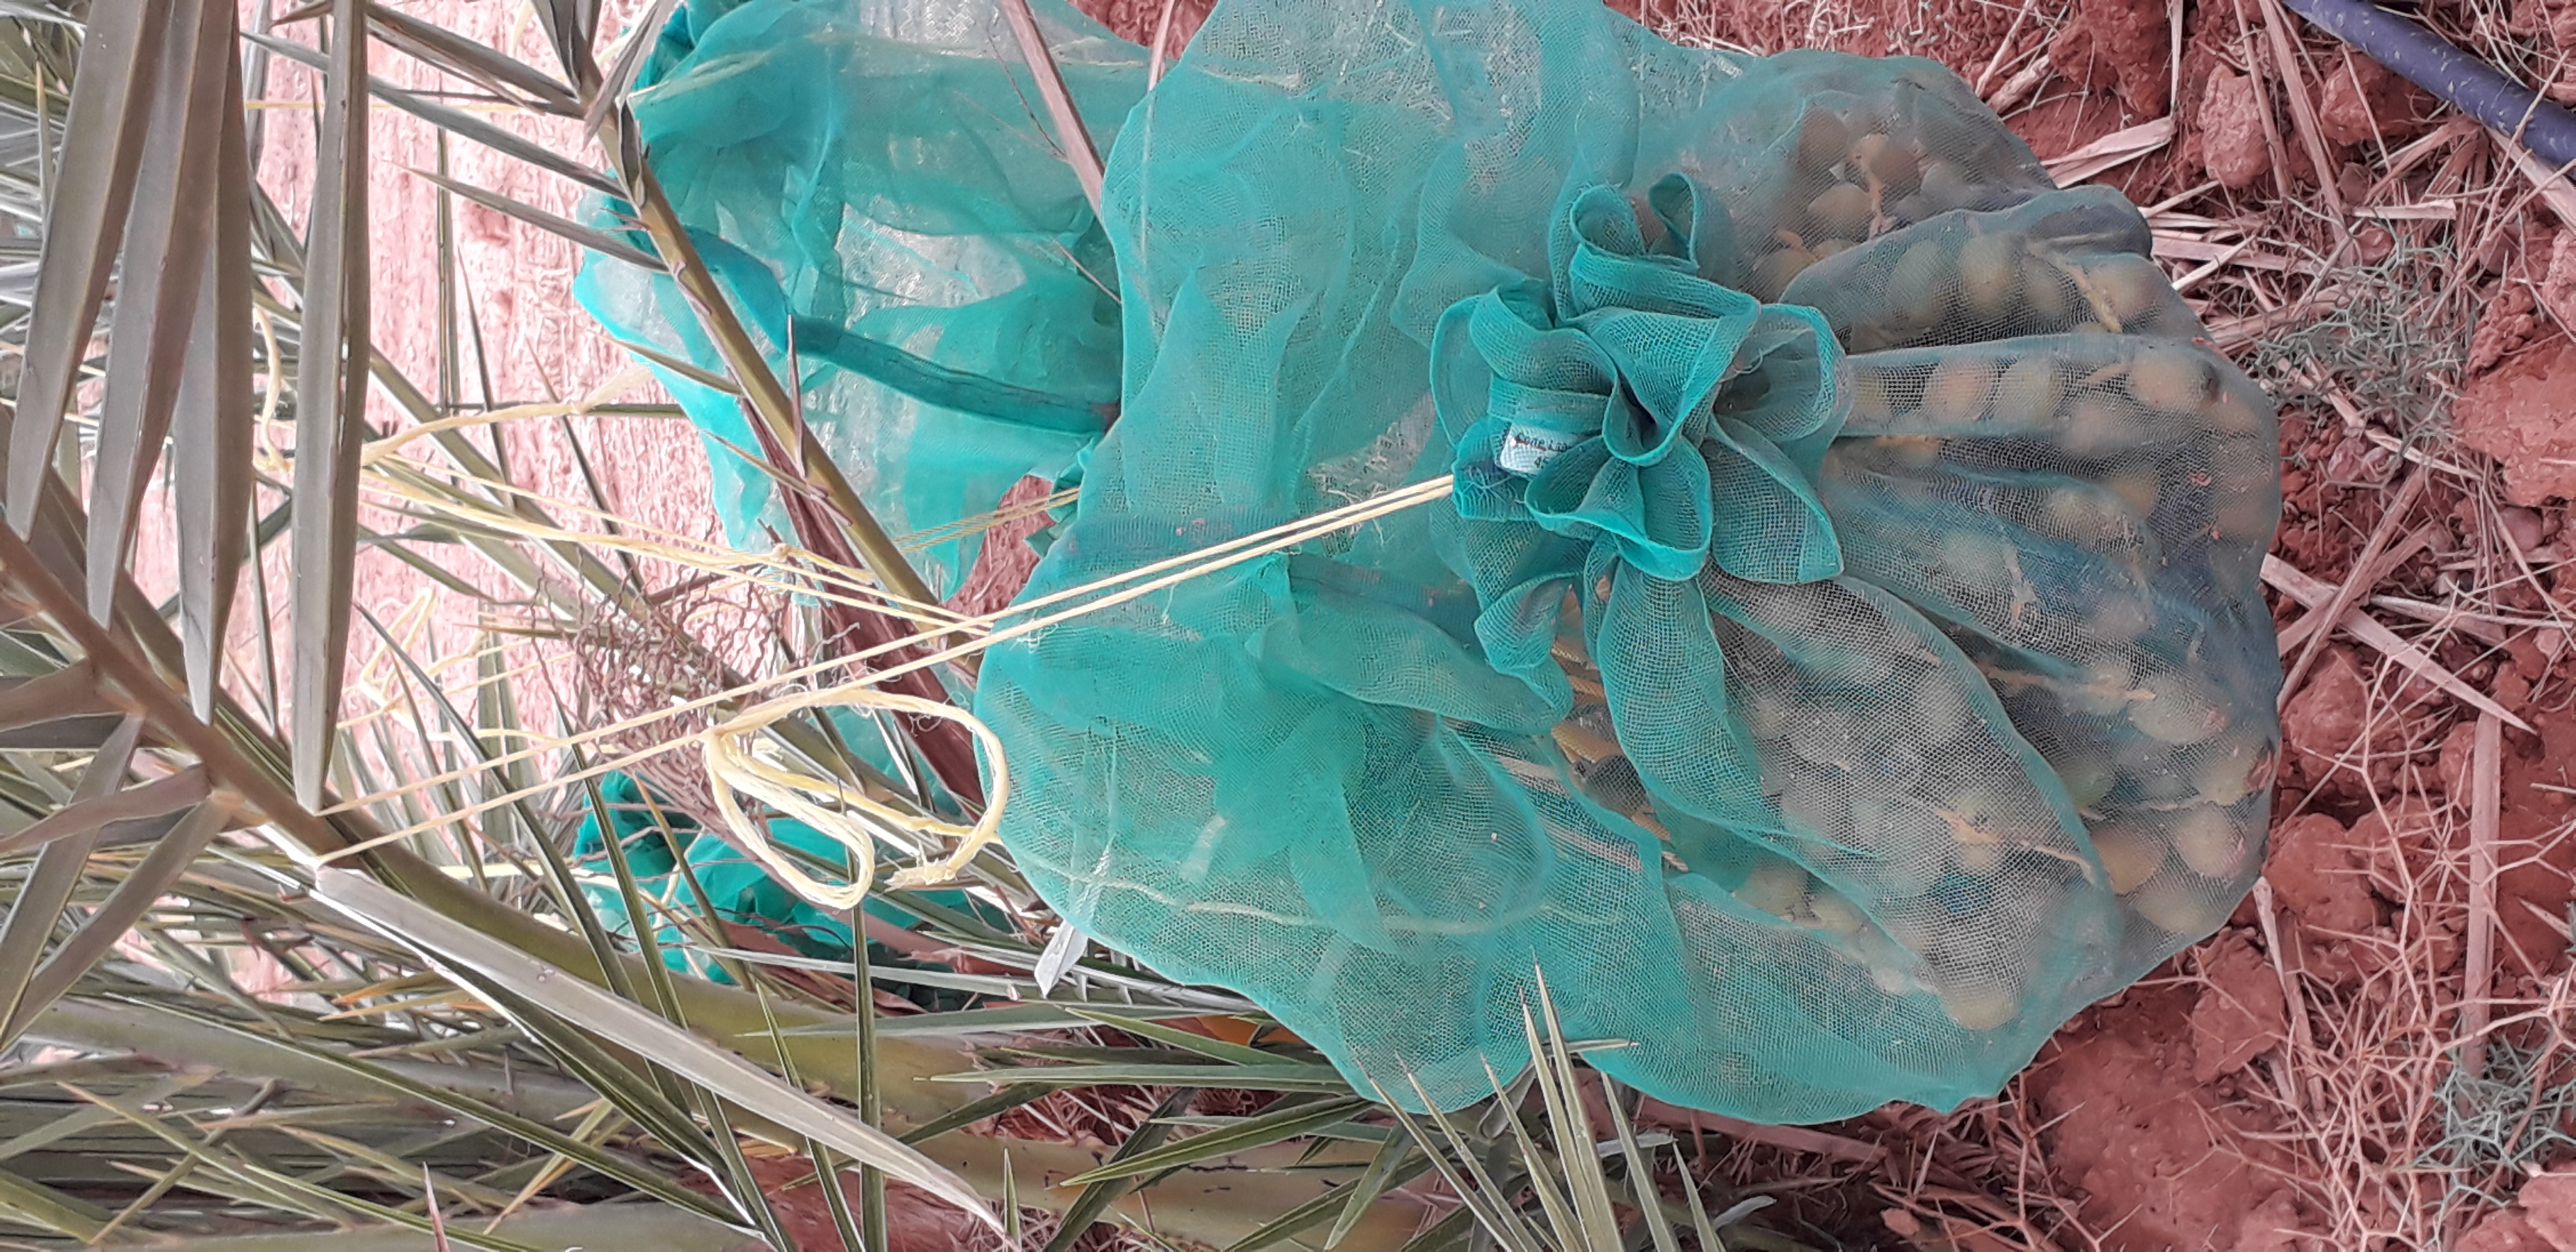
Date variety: kholt